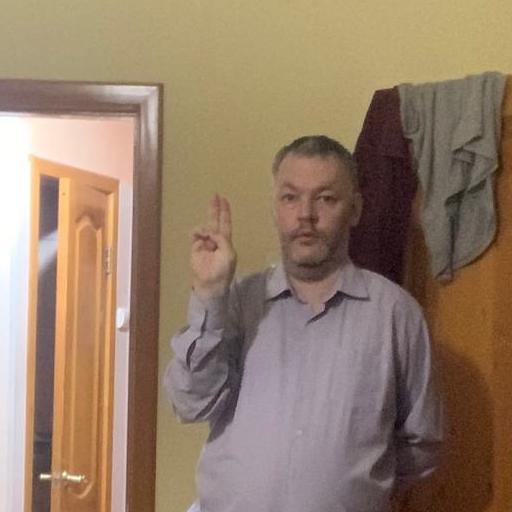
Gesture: two_up